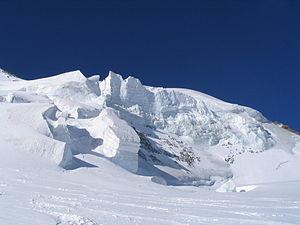
Un sérac est un bloc de glace de grande taille formé par la fracturation d'un glacier. Cette fracturation est liée à une rupture de pente de la roche sous-jacente ou à la présence d'une falaise. Une zone de séracs est généralement une partie difficile à franchir lors de la progression d'alpinistes sur un glacier.